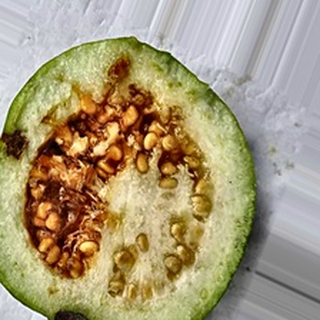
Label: guava_fruit_fly